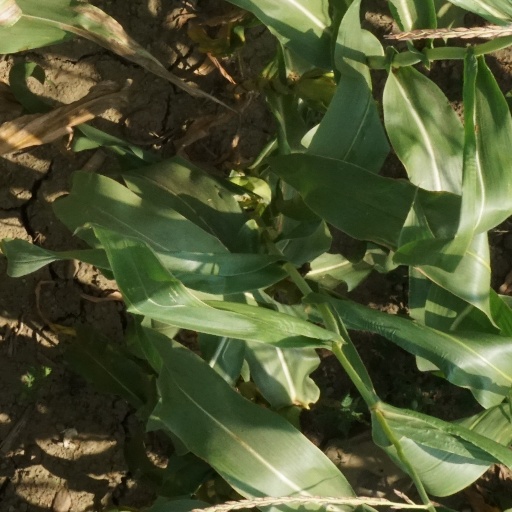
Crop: maize; corn